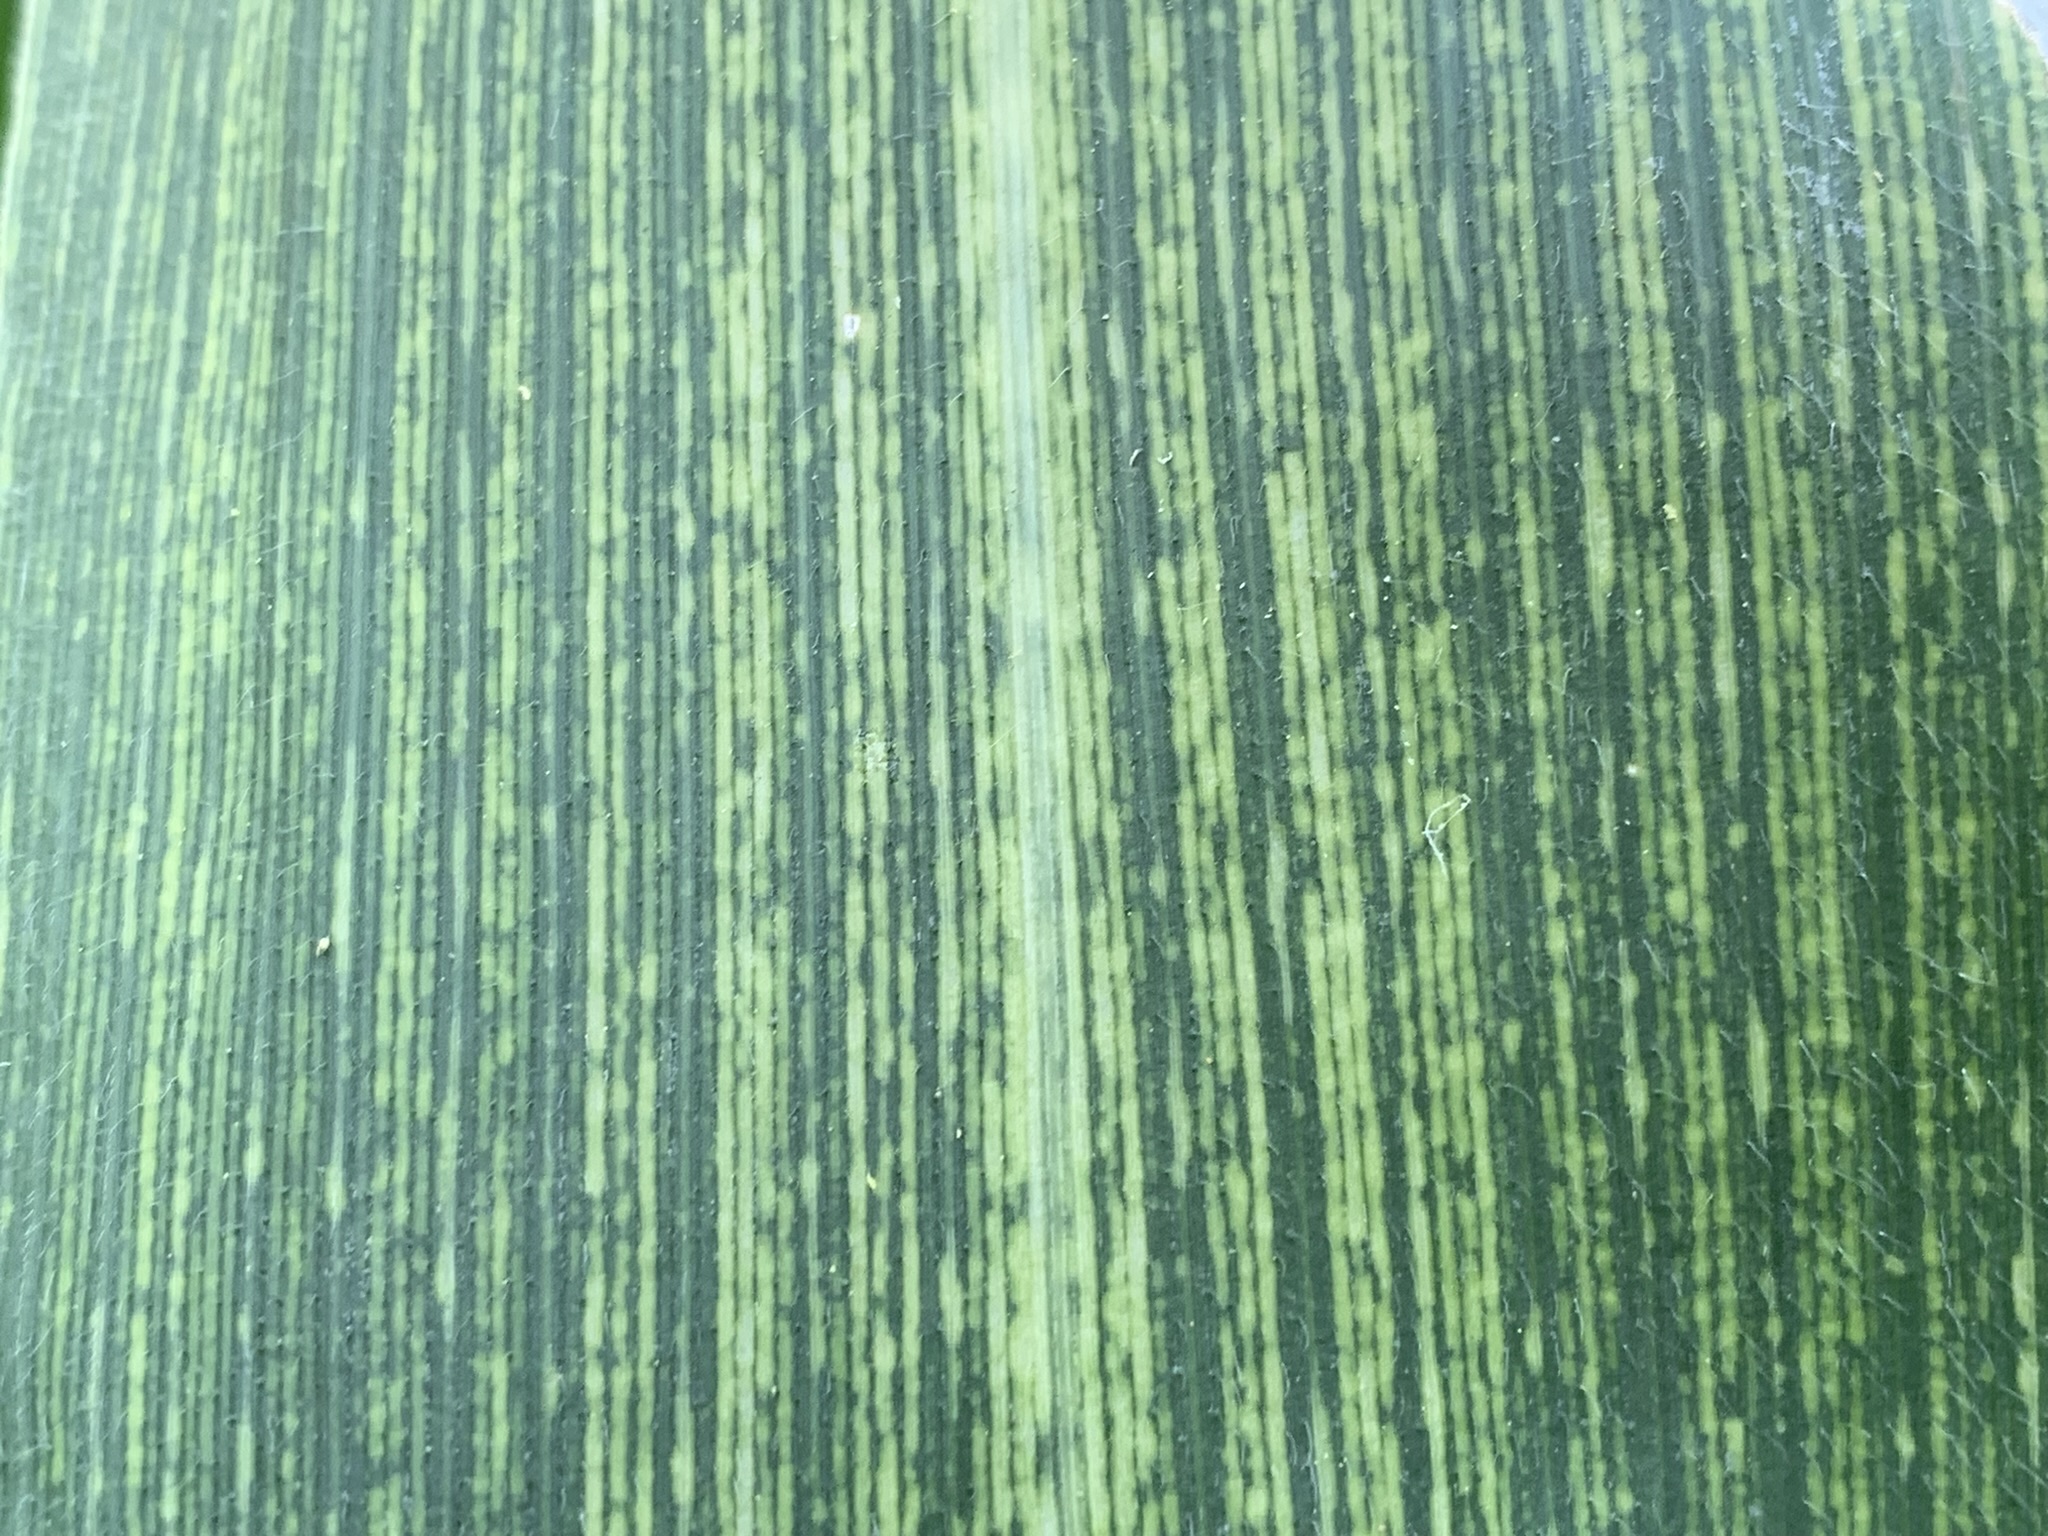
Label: MSV